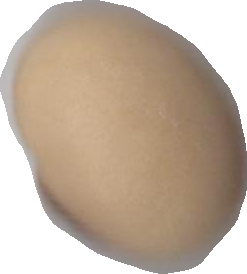
Variety: Anjasmoro